Describe the emotion expressed in this image:  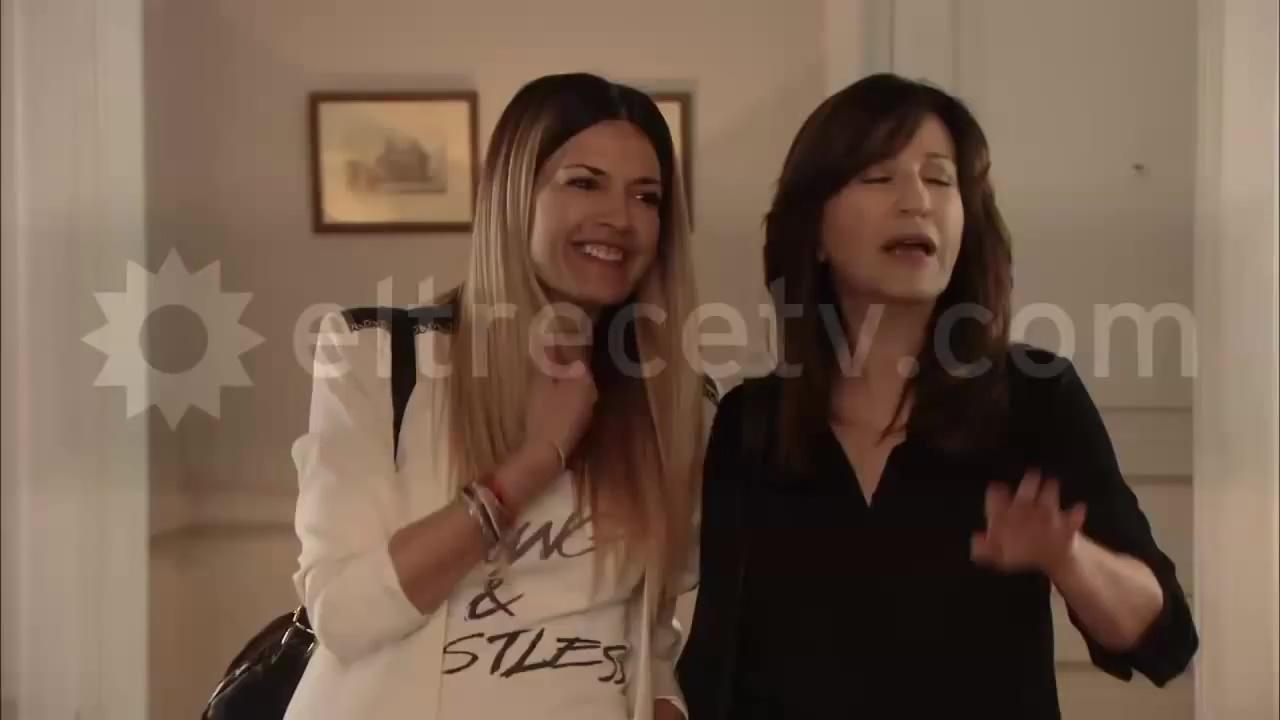
This person displays Pain, valence and arousal with low intensity.